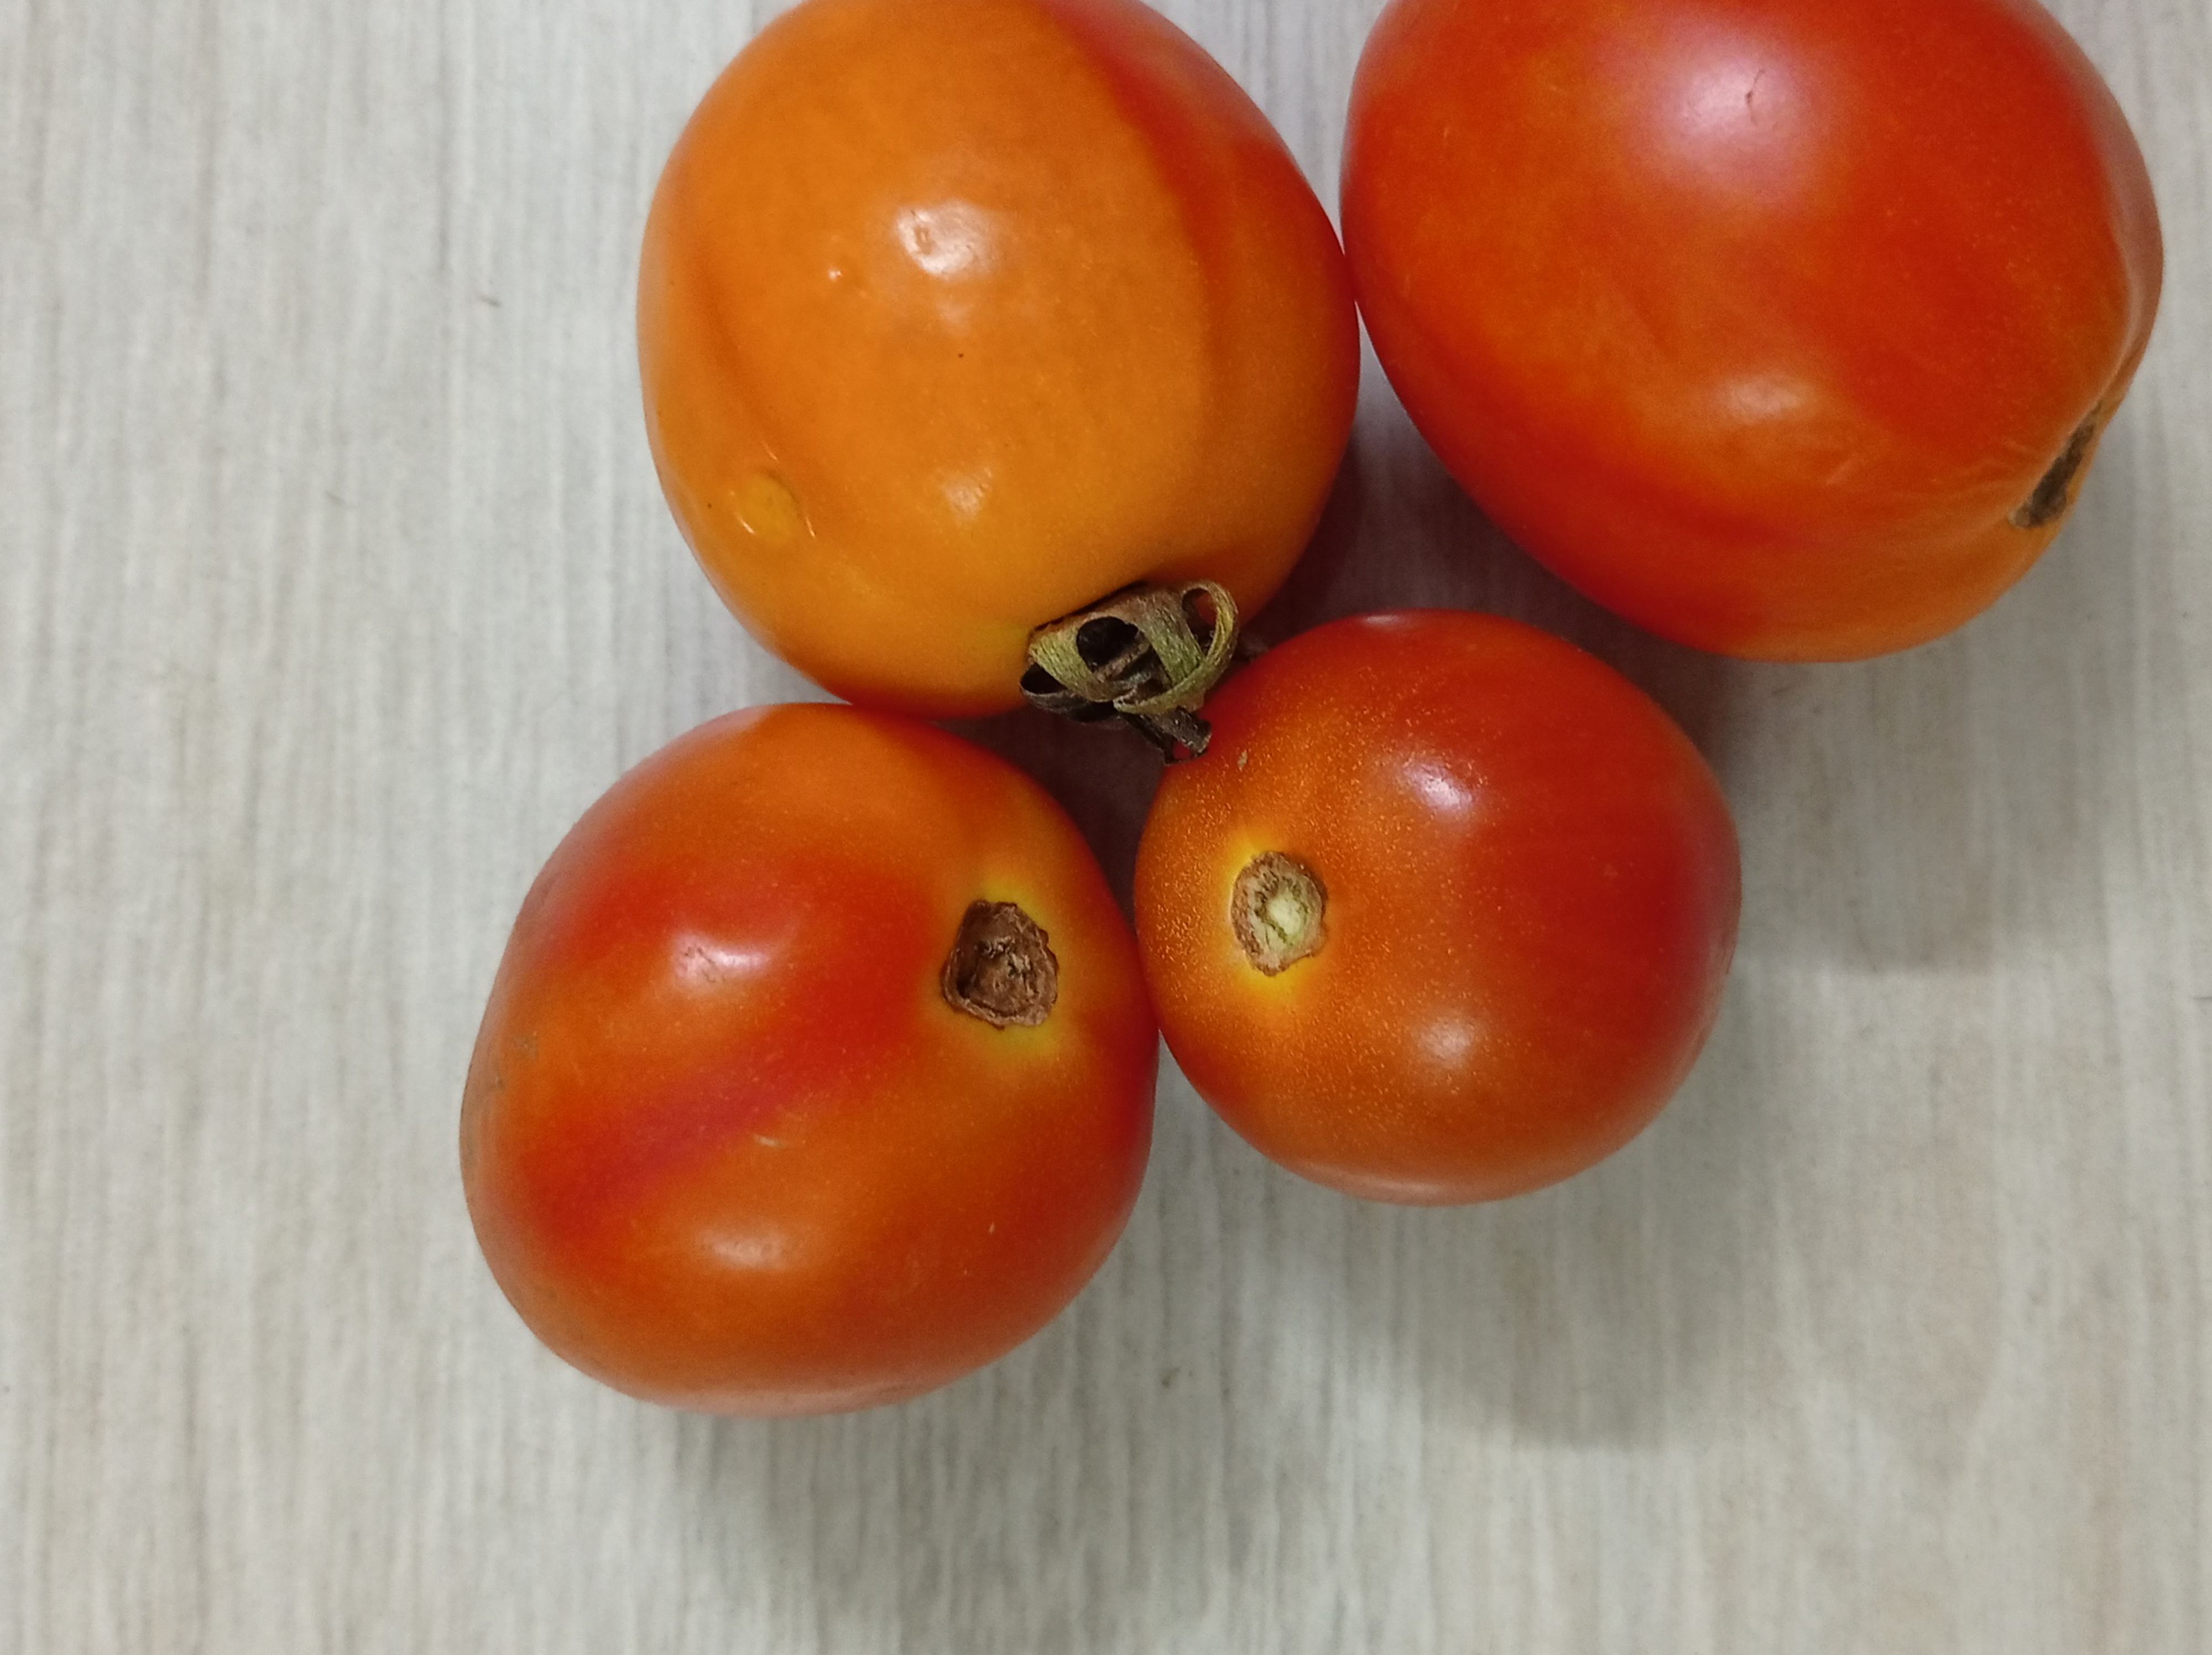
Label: Fresh